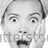
Emotion: surprise